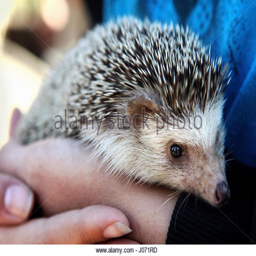
a hedgehog being held in a pair of human hands